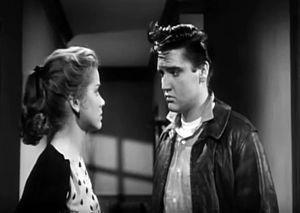
Elvis Aaron Presley [ˈɛlvɪs ˈɛɹən ˈpɹɛsli] est un chanteur et acteur américain né le 8 janvier 1935 à Tupelo, dans le Mississippi, et mort le 16 août 1977 à Memphis, dans le Tennessee. Surnommé The King, il est l'une des icônes culturelles majeures du XXᵉ siècle.